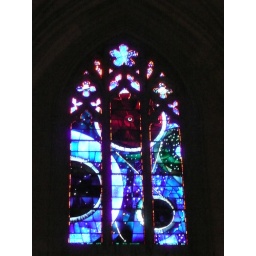
This window has a piece of actual moon rock embedded in it.